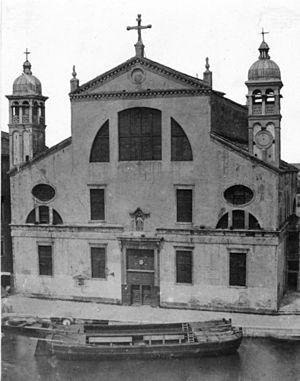
L'église de Sainte Lucie était une église catholique de Venise, en Italie. Elle fut détruite vers 1860 pour faire place à la Gare de Venezia Santa Lucia.
Cet article recense les églises de Venise, en Italie.